Speak Now or Forever Hold Your Piece

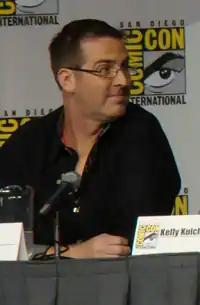
Steve Franks wrote the episode, his third straight work for the show

"Speak Now or Forever Hold Your Piece" was the first episode directed by assistant director Michael Zinberg. The installment was the third of the series written by writer and co-executive producer Steve Franks; he had previously written the season's first two episodes "Pilot" and "Spellingg Bee". Stacy Hillman was the episode's associate producer, and Erin Smith was the production manager. Michael McMurray was the installment's director of photography, while Gordon Rimpel and Anupam Nigam acted as the editors. The music for the episode was written by Adam Cohen and John Robert Wood. Assistant directors for the installment were Jack Hardy and Roger Russell.